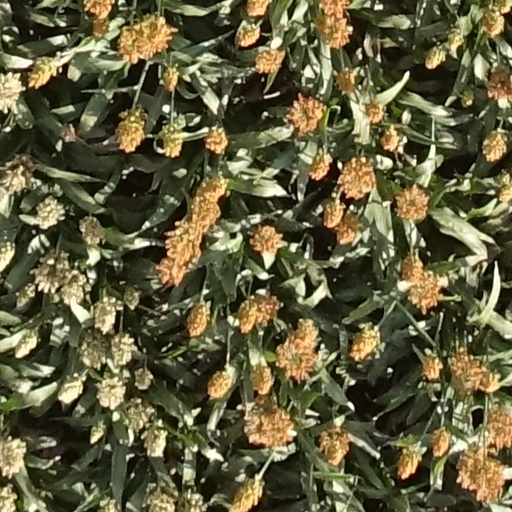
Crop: sorghum